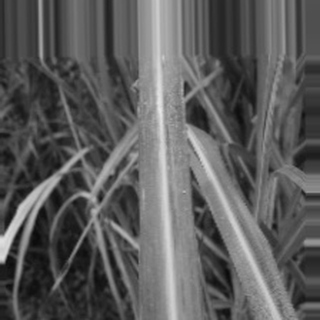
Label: sugarcane_bacterial_blight